Joseph Hergenröther

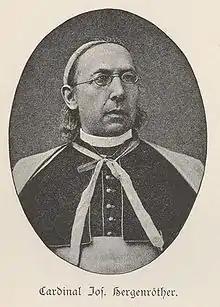
Joseph Hergenröther circa 1887.

He suffered much in the last years of his life, as the result of an apoplectic attack which crippled him grievously though it did not affect the brightness and vigour of his intellect. He was able to keep up his literary labours to the day of his death. During the summer vacation of 1890 he took up his residence in the Cistercian Abbey of Mehrerau (on the Bodensee) the hospitality of which he had more than once enjoyed. In this secluded spot he met with another apoplectic stroke, and died. He was laid to rest in the church of the abbey. In 1897 a suitable monument was erected to his memory by his friends, and dedicated (25 March).